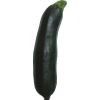
Label: Zucchini dark 1